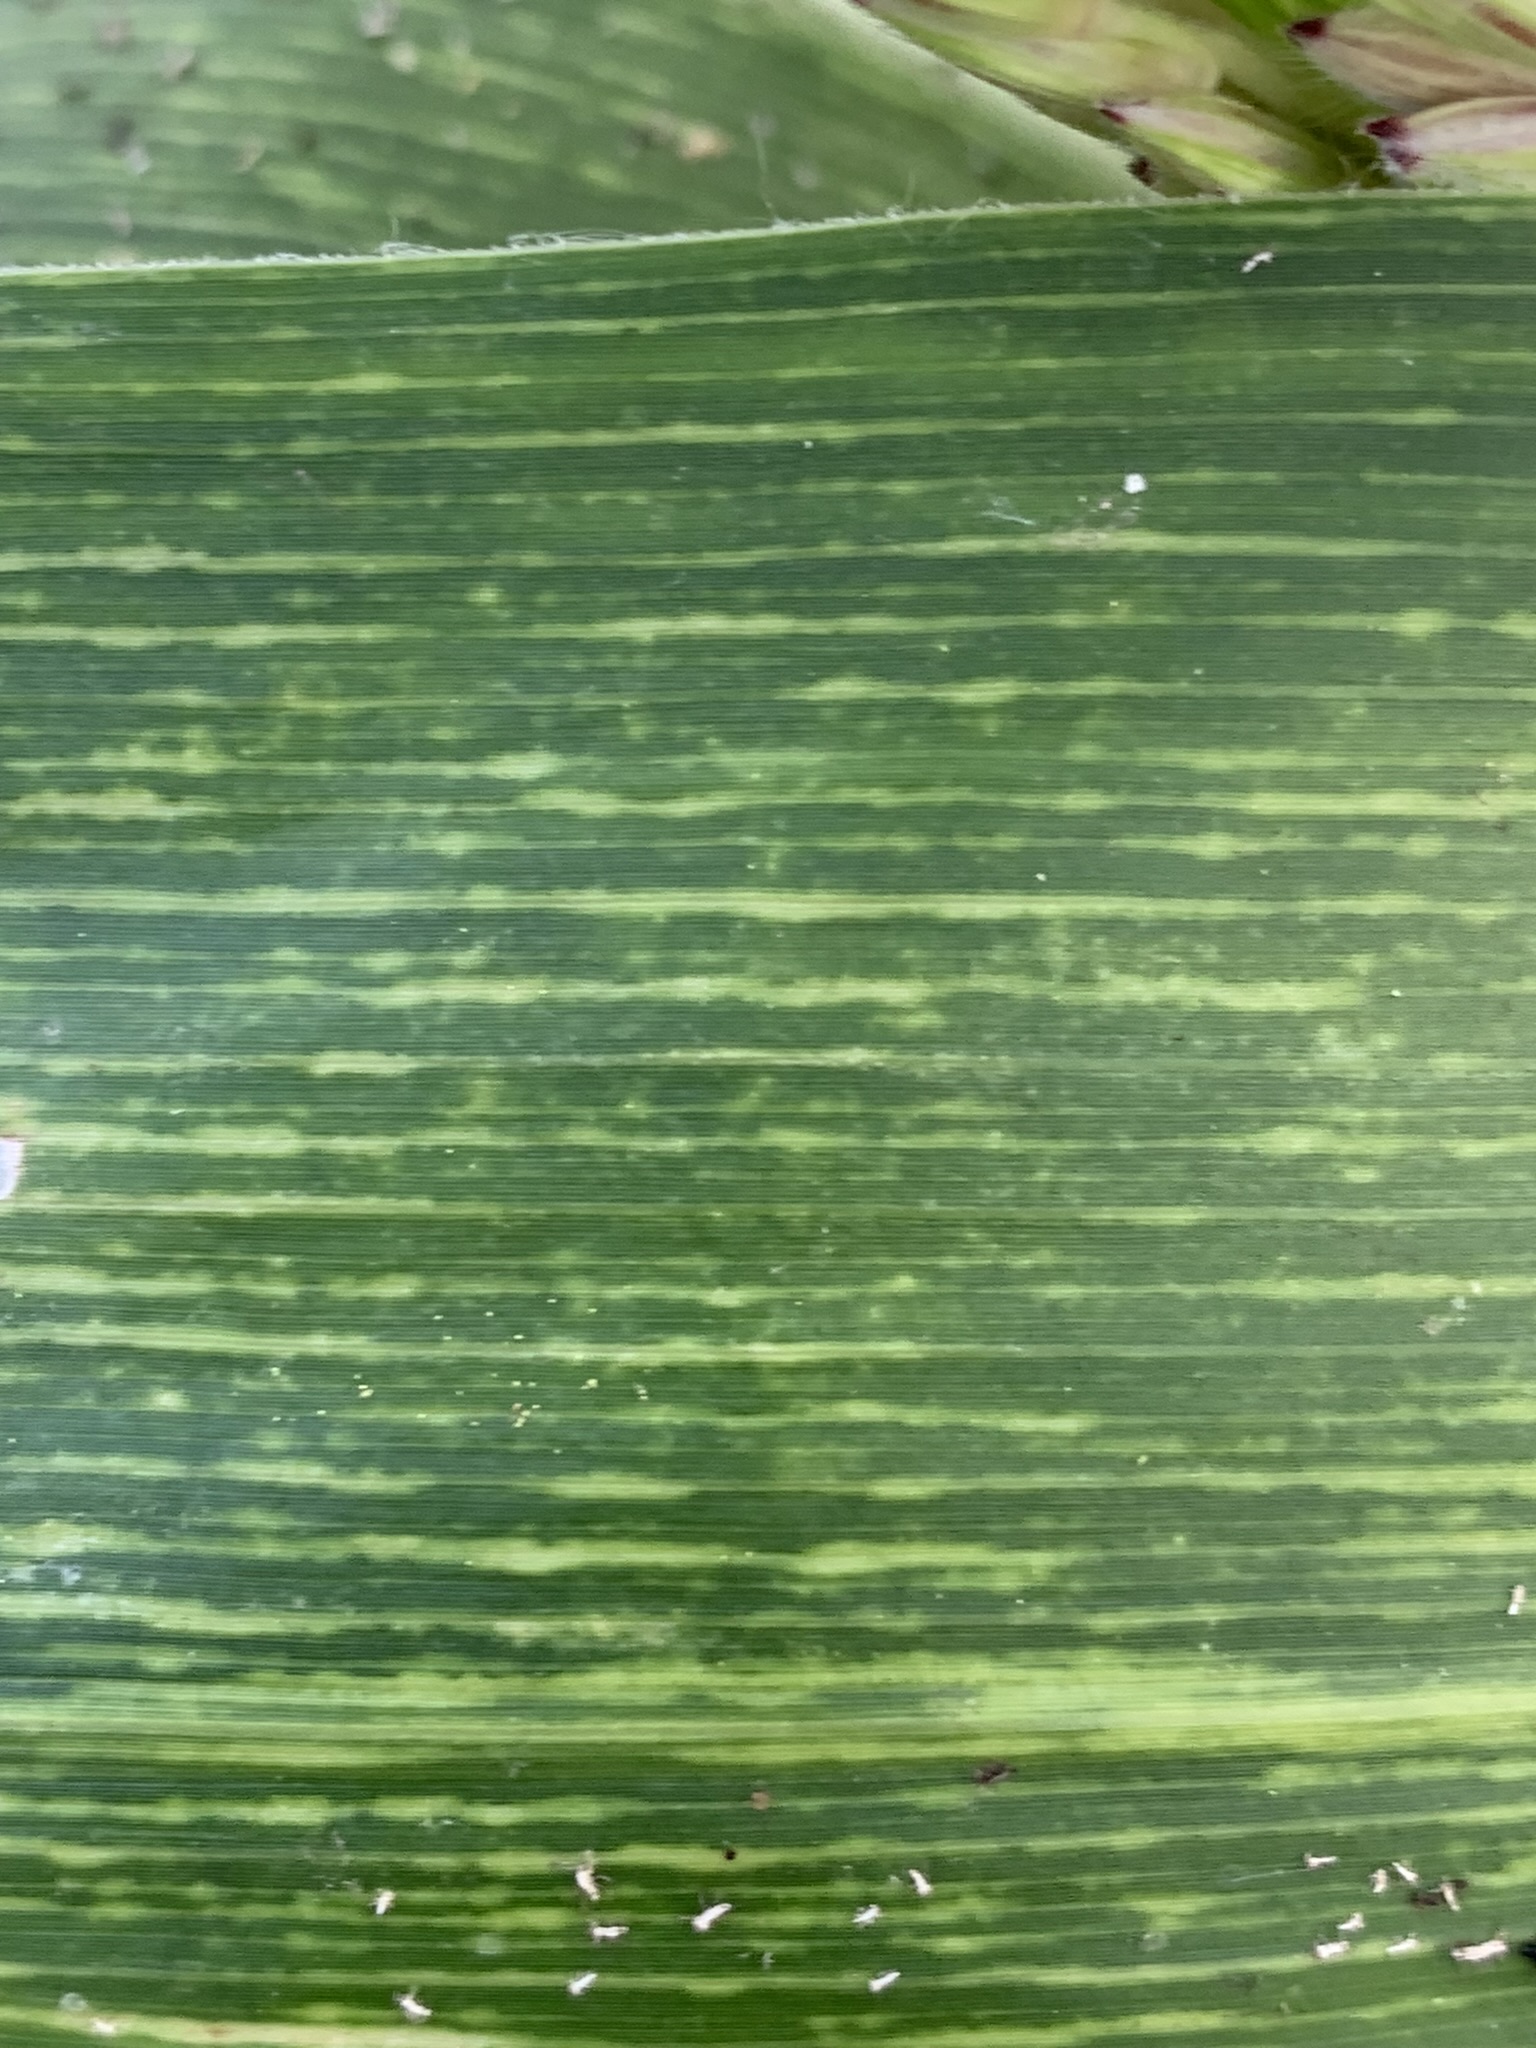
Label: MSV